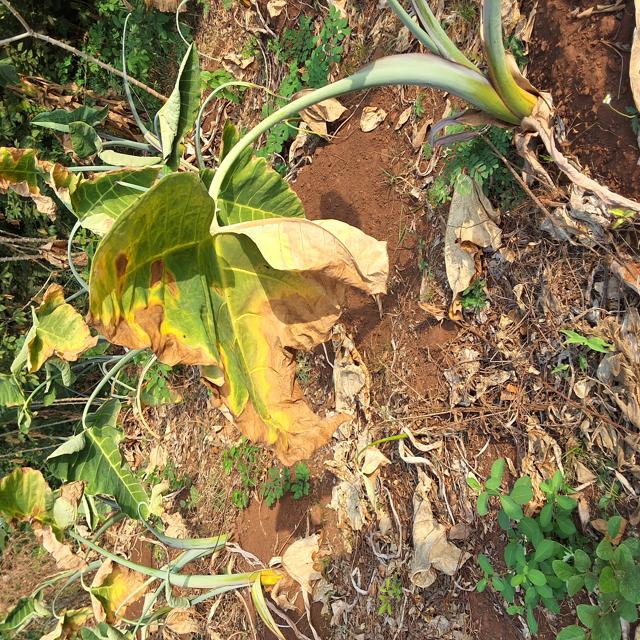
Label: Late_Blight